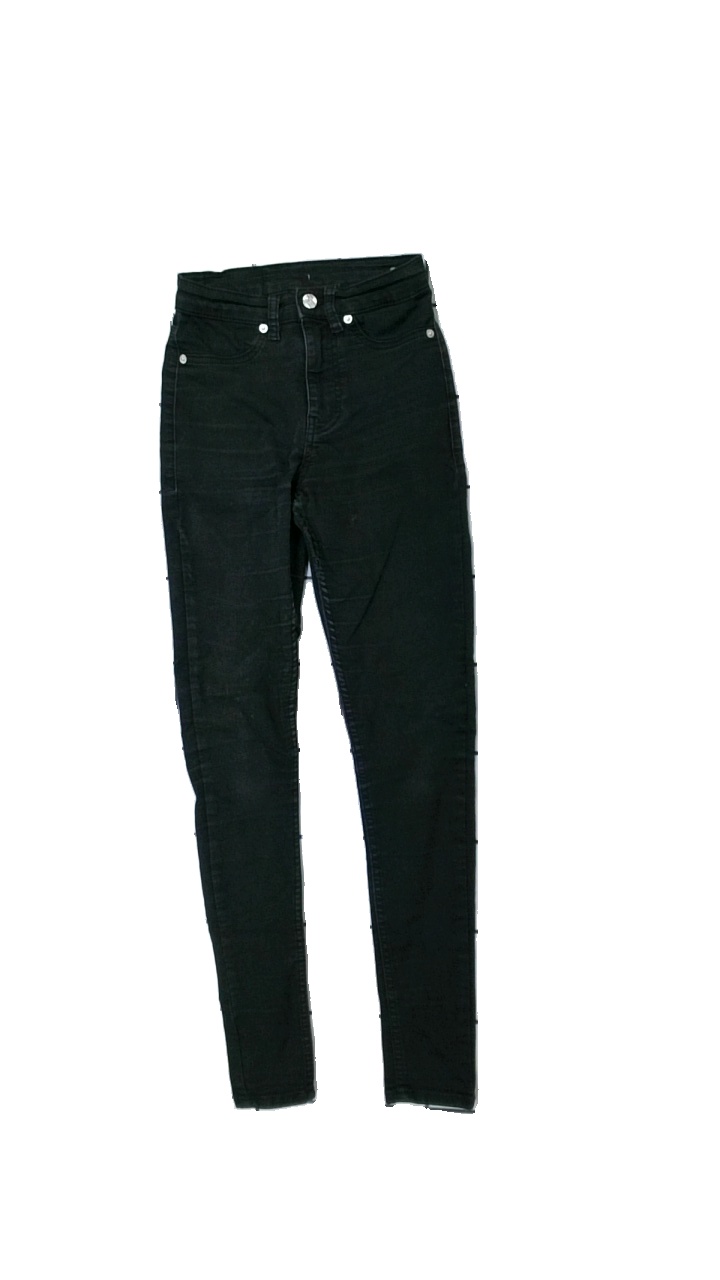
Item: Jeans (Ladies)
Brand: Junkyard
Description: svarta jeans, nopprig
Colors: Black
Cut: Regular
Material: ?
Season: All
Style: Denim
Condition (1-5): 3
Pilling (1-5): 3
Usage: Export
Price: <50